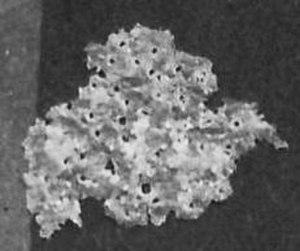
Les pellicules sont des squames de peau, et plus précisément des cellules superficielles du cuir chevelu ayant desquamé, mais d'une taille inhabituellement grande, plus épaisses, ou plus nombreuses que les cellules normales.